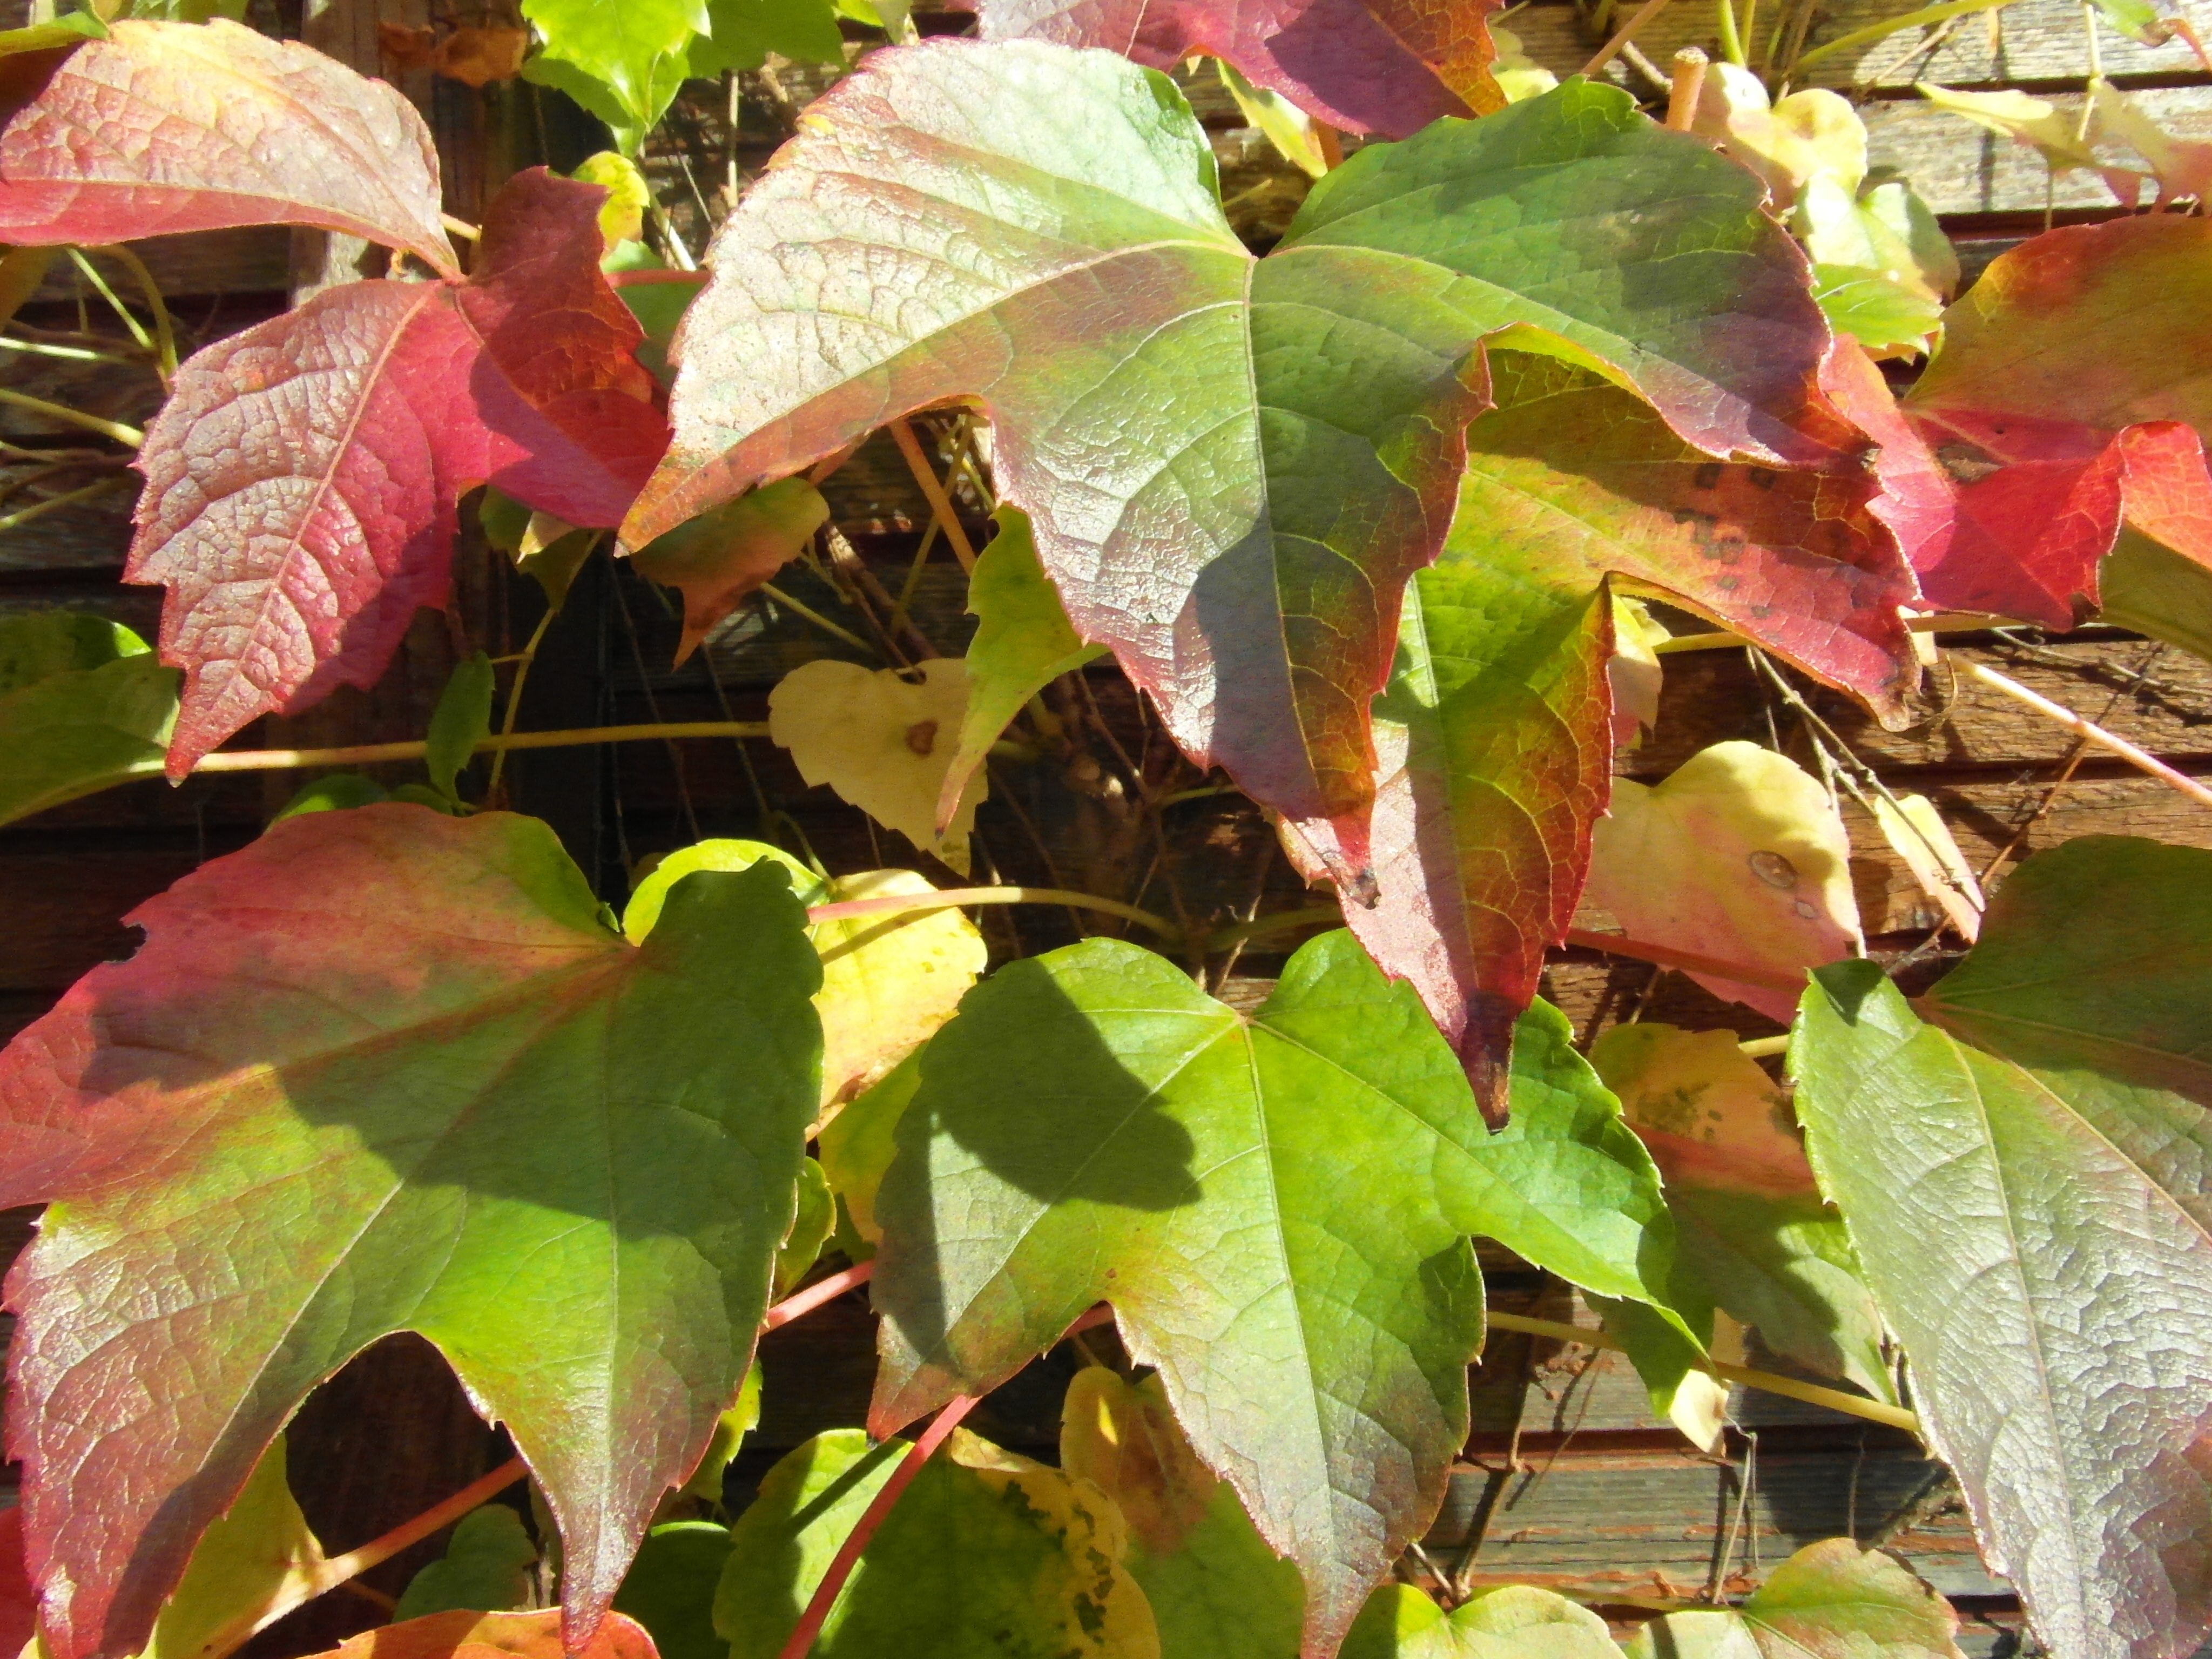
tree, plant, vine, wine, vintage, leaf, flower, decoration, produce, autumn, botany, colorful, flora, season, background, shrub, deciduous, wine harvest, wine leaf, flowering plant, woody plant, land plant